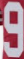
Number: 9